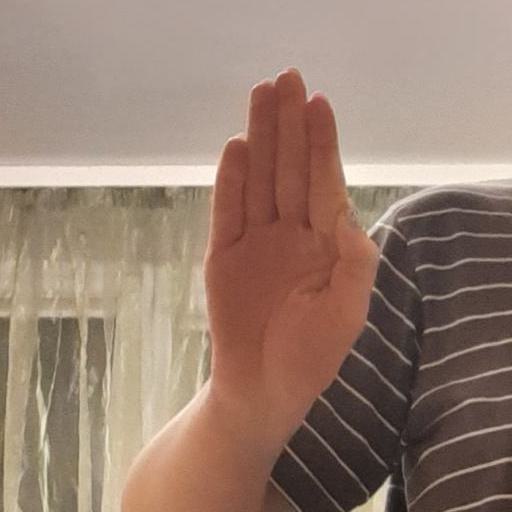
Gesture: stop